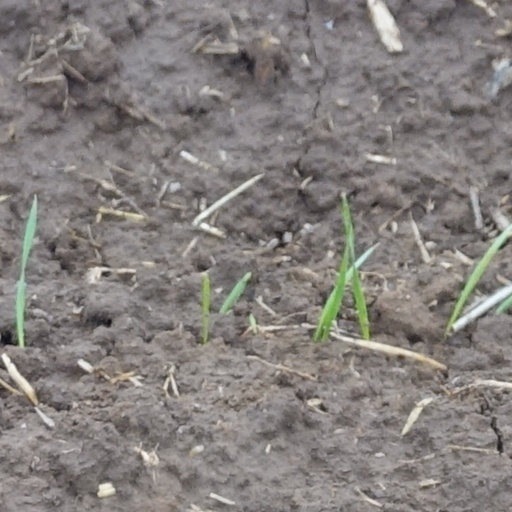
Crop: wheat